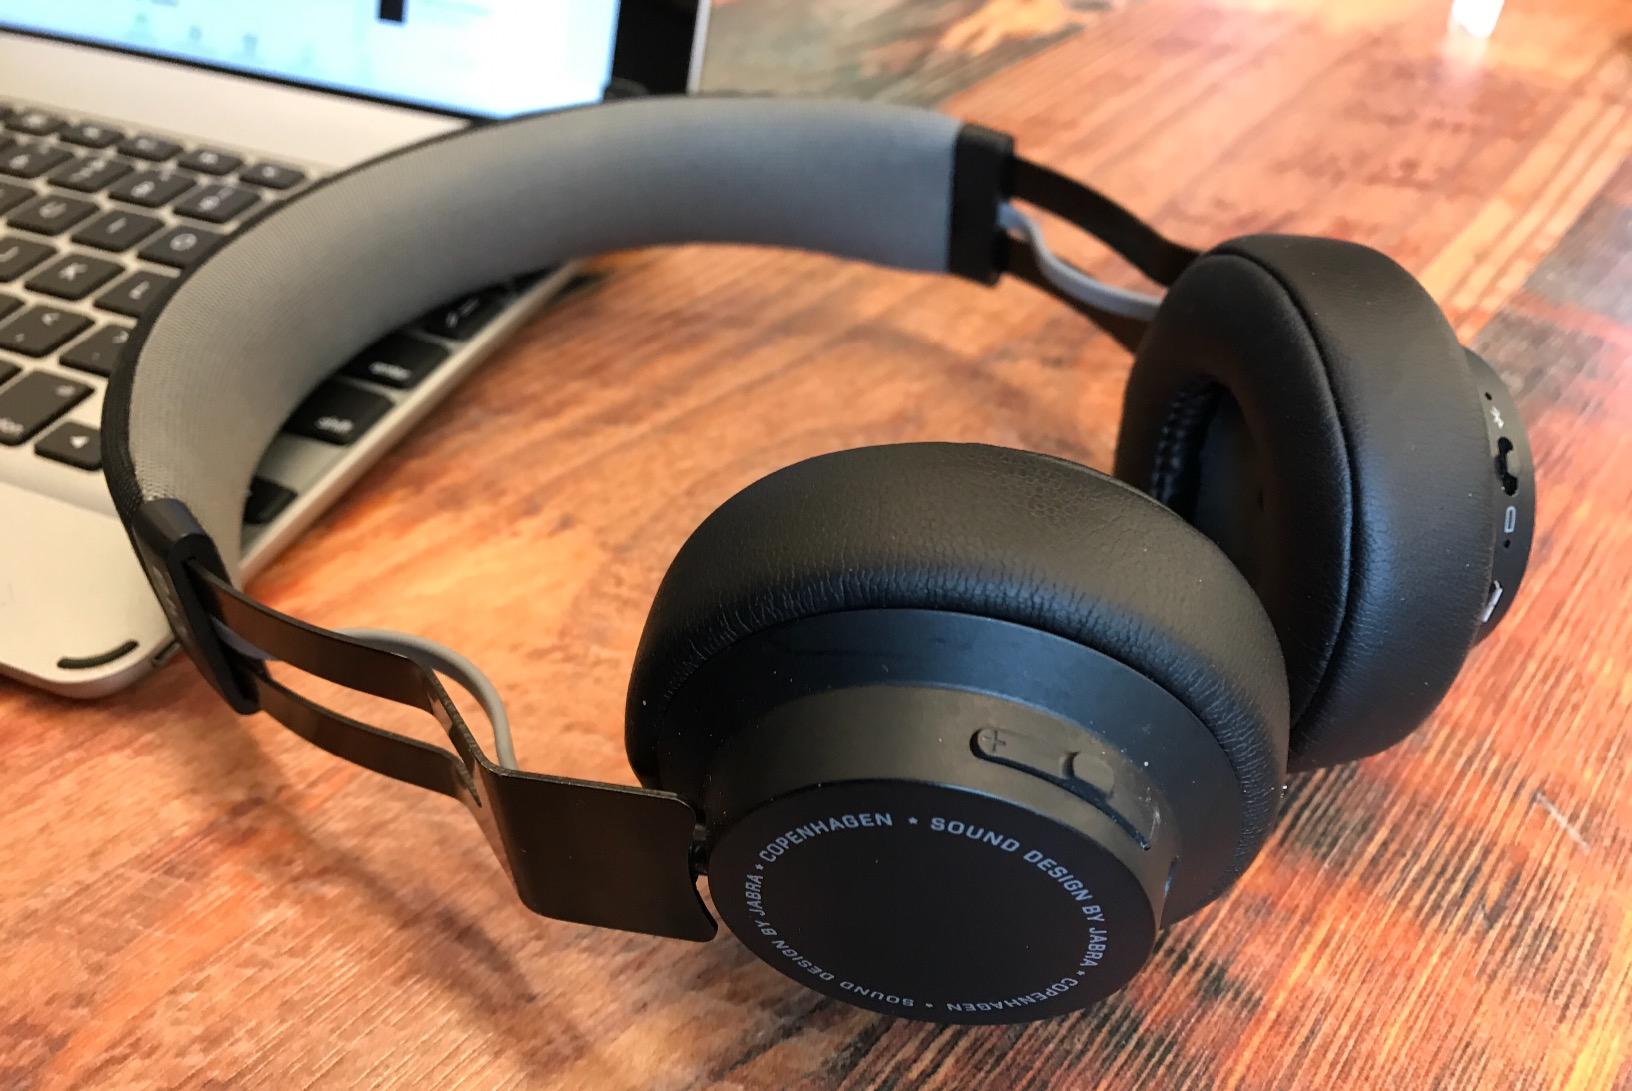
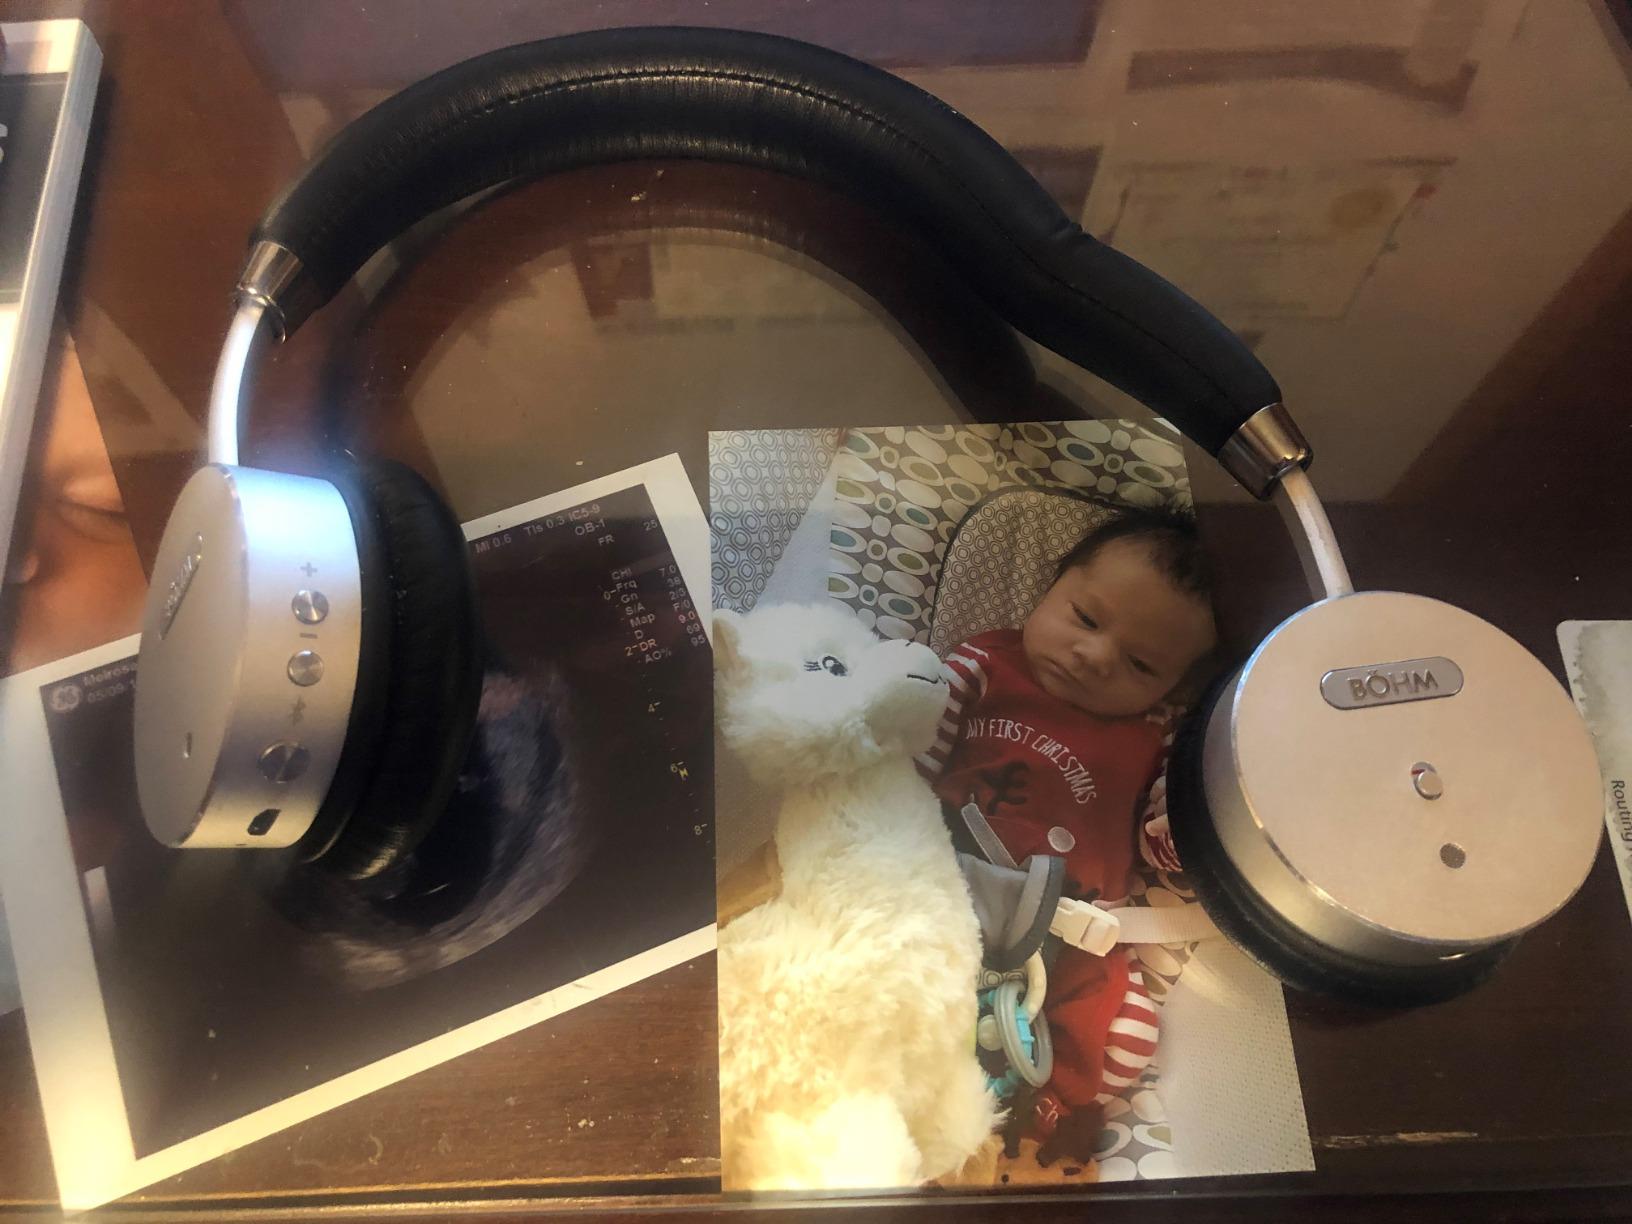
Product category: headphones
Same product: no